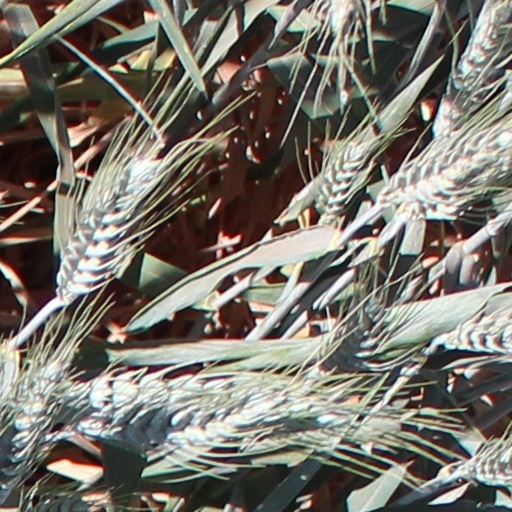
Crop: wheat